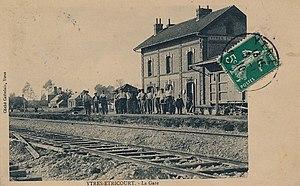
La gare d'Ytres-Etricourt vers 1910.
Le Chemin de fer de Vélu-Bertincourt à Saint-Quentin a fonctionné entre 1880 et 1955, dans les départements de la Somme, l'Aisne et du Pas-de-Calais.